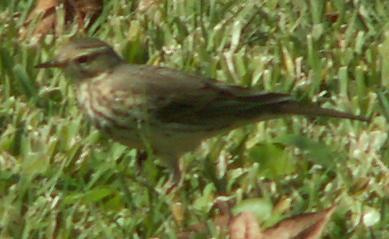
this small bird has a two-tone yellow and brown breast, and a small head in comparison to it's body.
this is a grey bird with a white breast and a small beak.
a brown bird with long rectrices and a long dark brown bill.
this little bird has a speckled belly and breast with a gray crown and wing.
a small sized bird that has a narrow pointed bill
this bird is equally a mix between brown and yellowgray.
this bird has wings that are brown and has a white bellythe bird has a small bill, green belly and green back.
this bird has an all-around brown coloration and a pointed bill
this bird has brown wings and back, with brown and white breast feathers.
Species: American Pipit